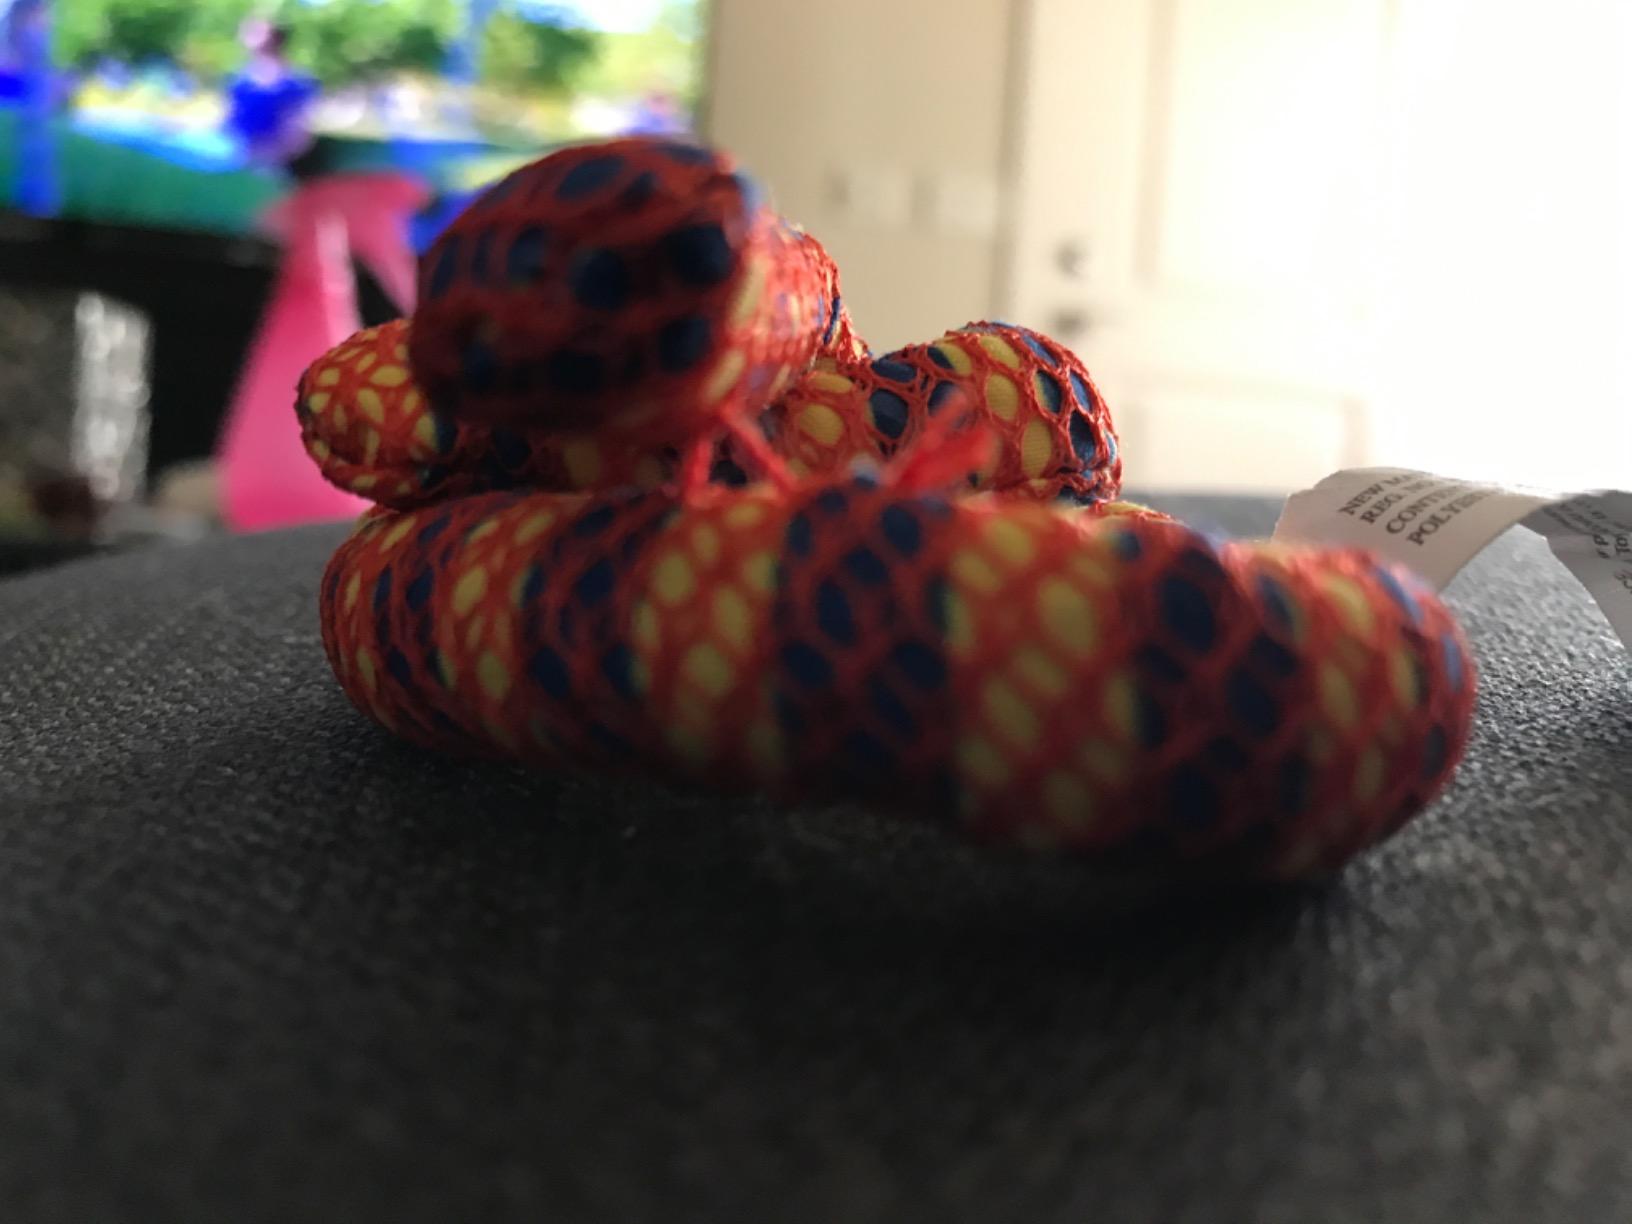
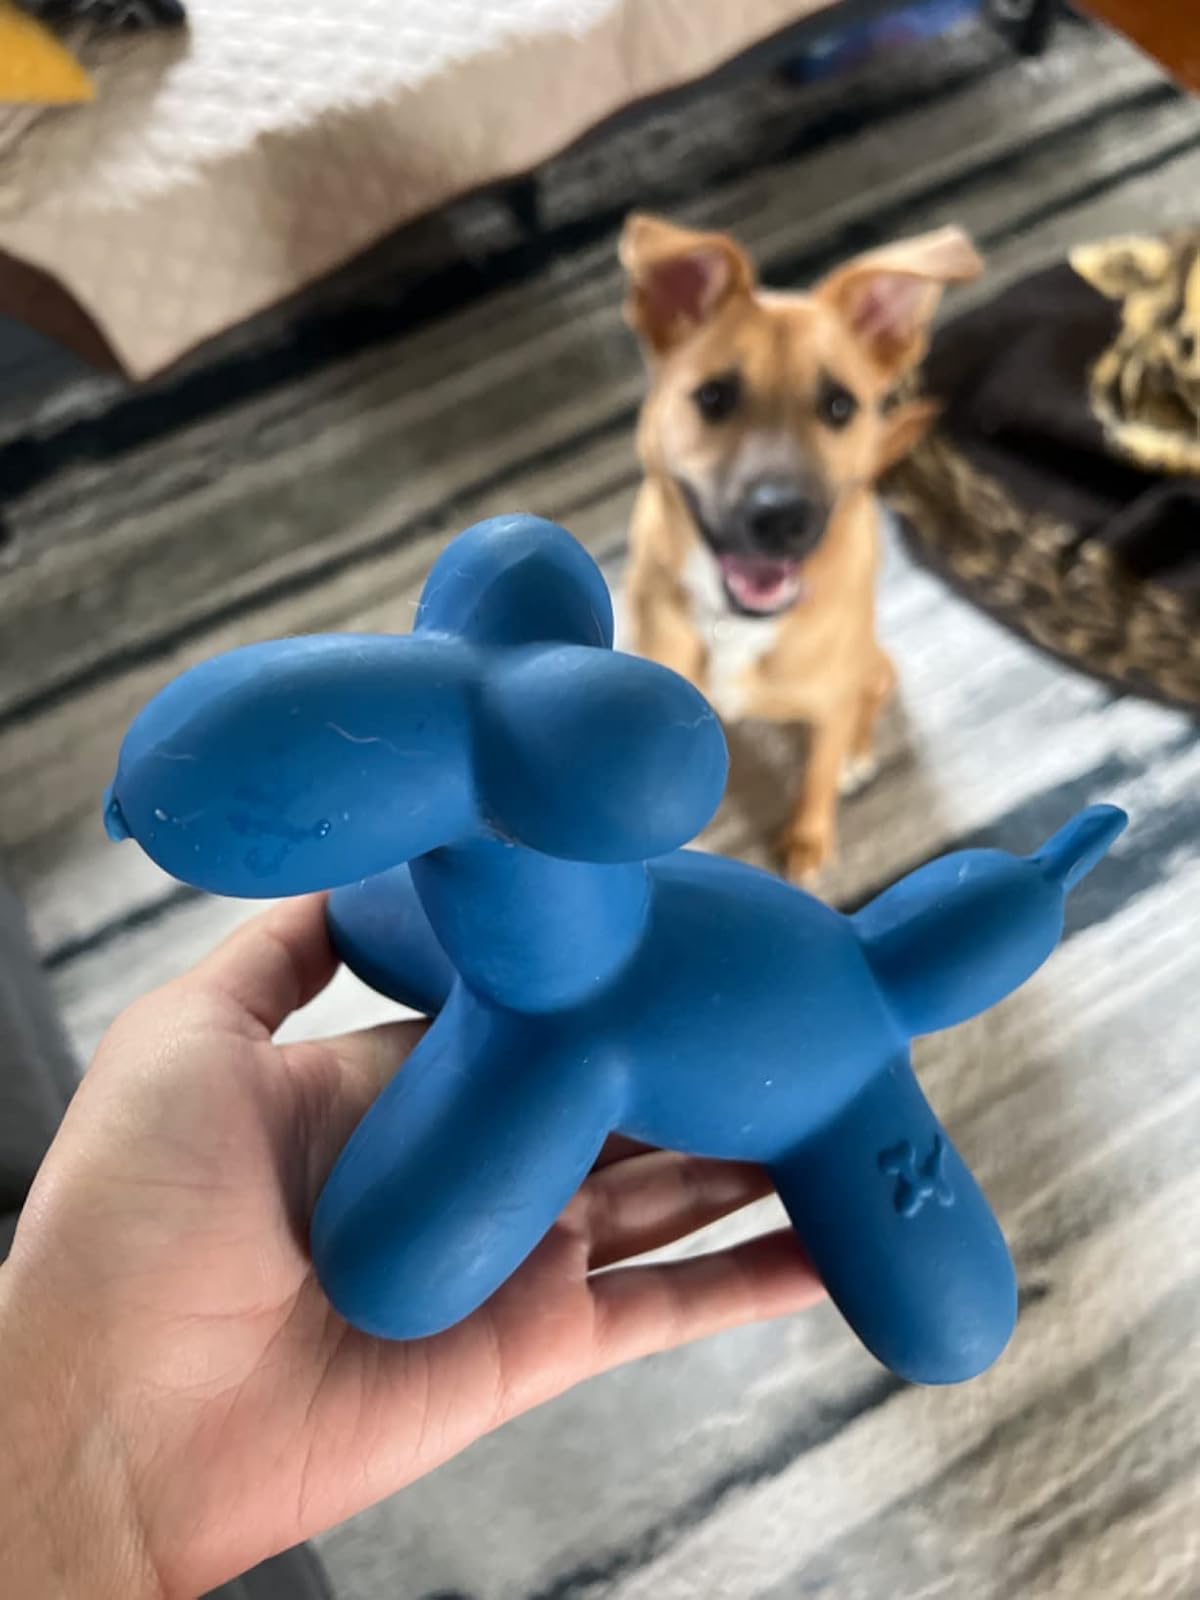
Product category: items_toy
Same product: no